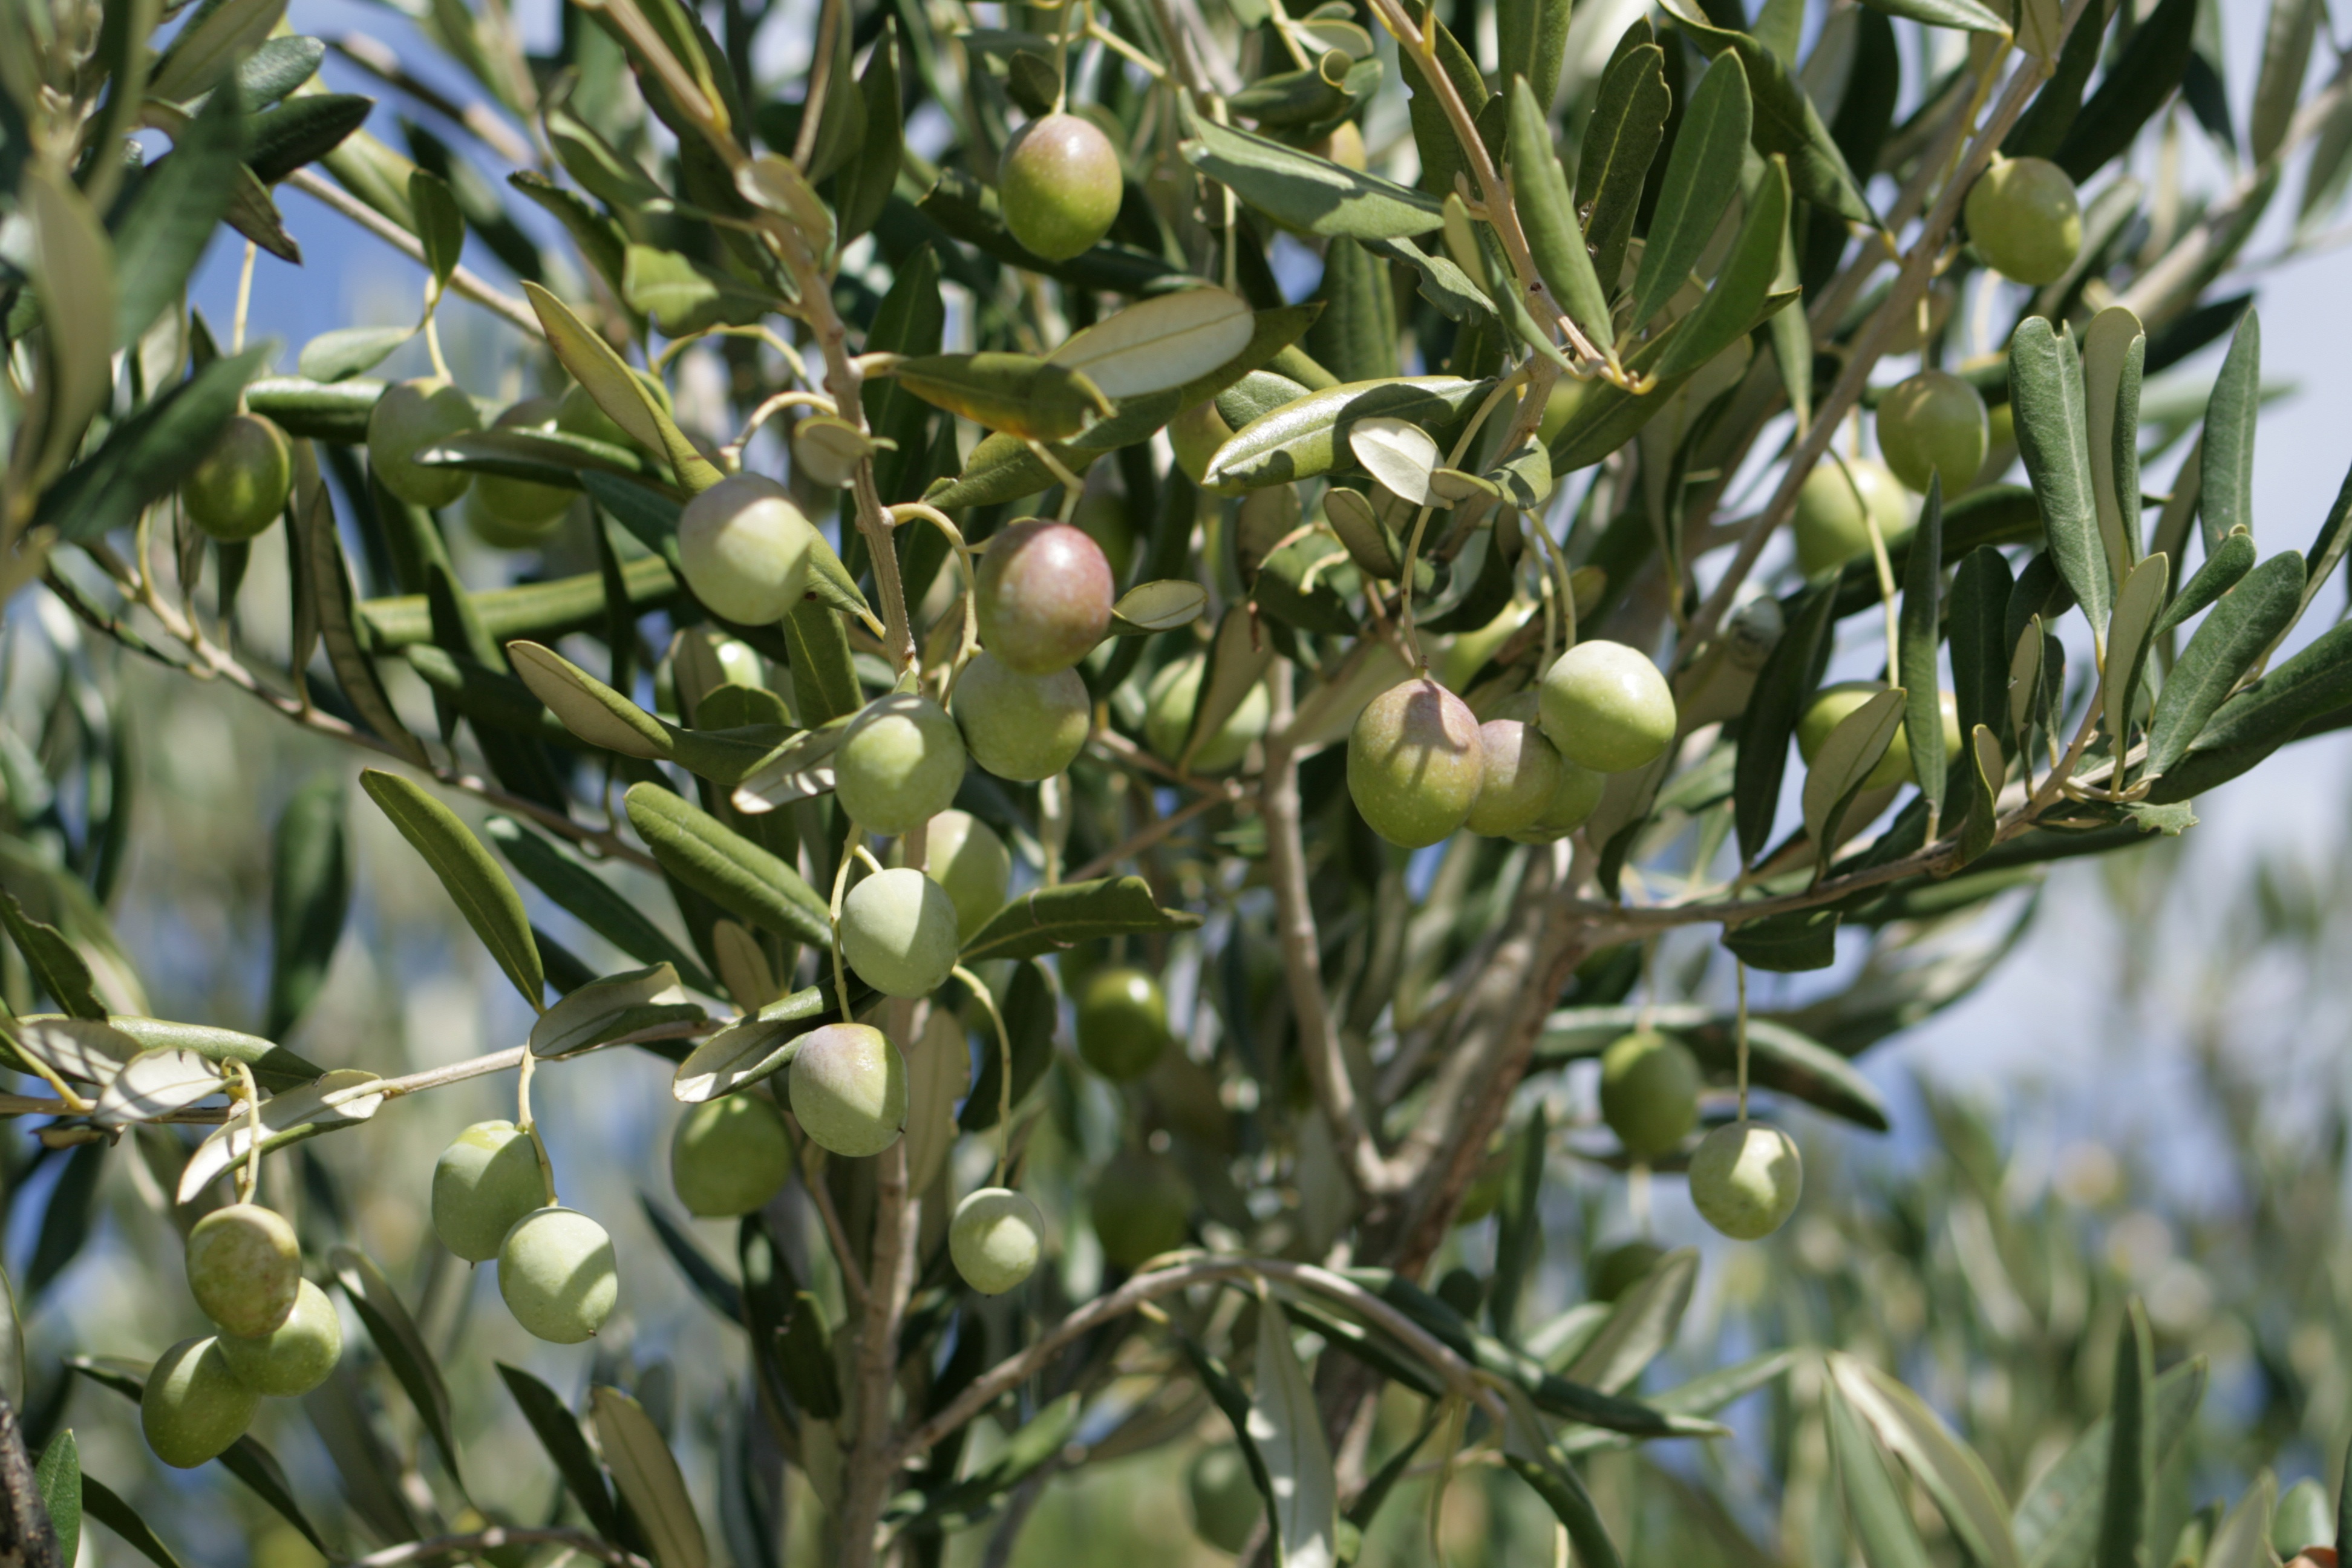
tree, branch, plant, fruit, flower, food, produce, evergreen, shrub, fruits, olives, olive, rosemary, flowering plant, the green trees, land plant, olive family